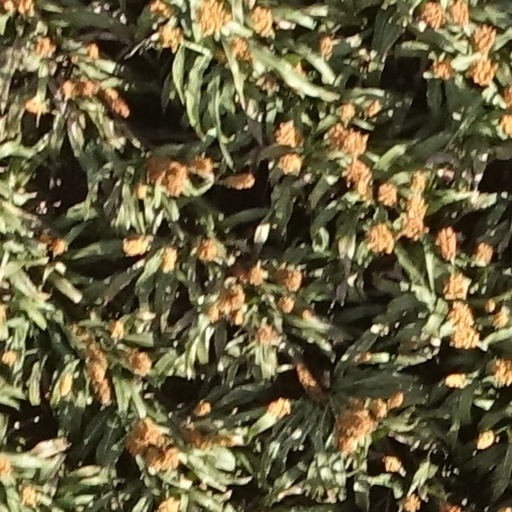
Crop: sorghum